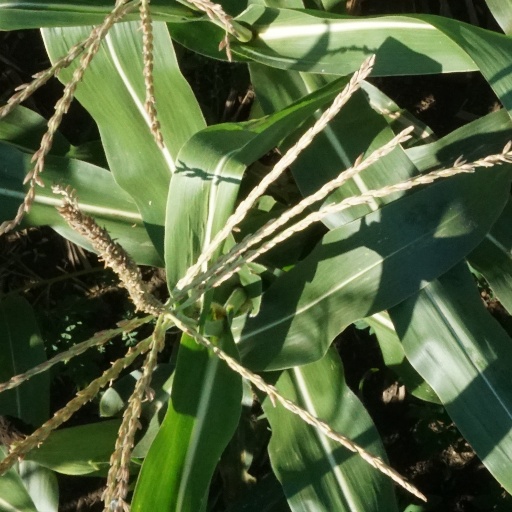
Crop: maize; corn